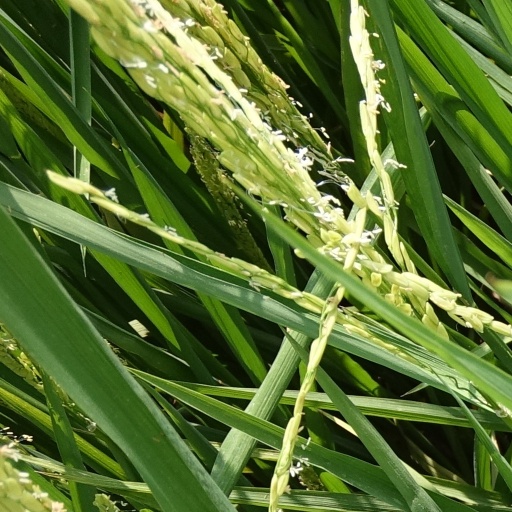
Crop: rice